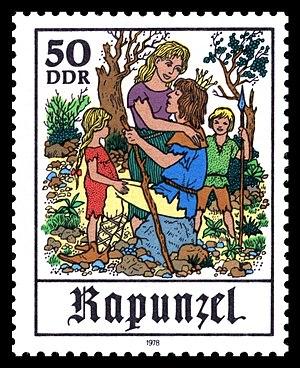
Raiponce est un conte populaire allemand qui figure parmi ceux recueillis par les frères Grimm dans le premier volume de Contes de l'enfance et du foyer.